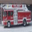
Label: truck